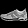
Label: Sneaker